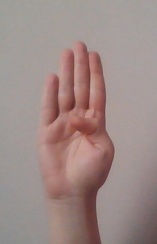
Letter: kaaf